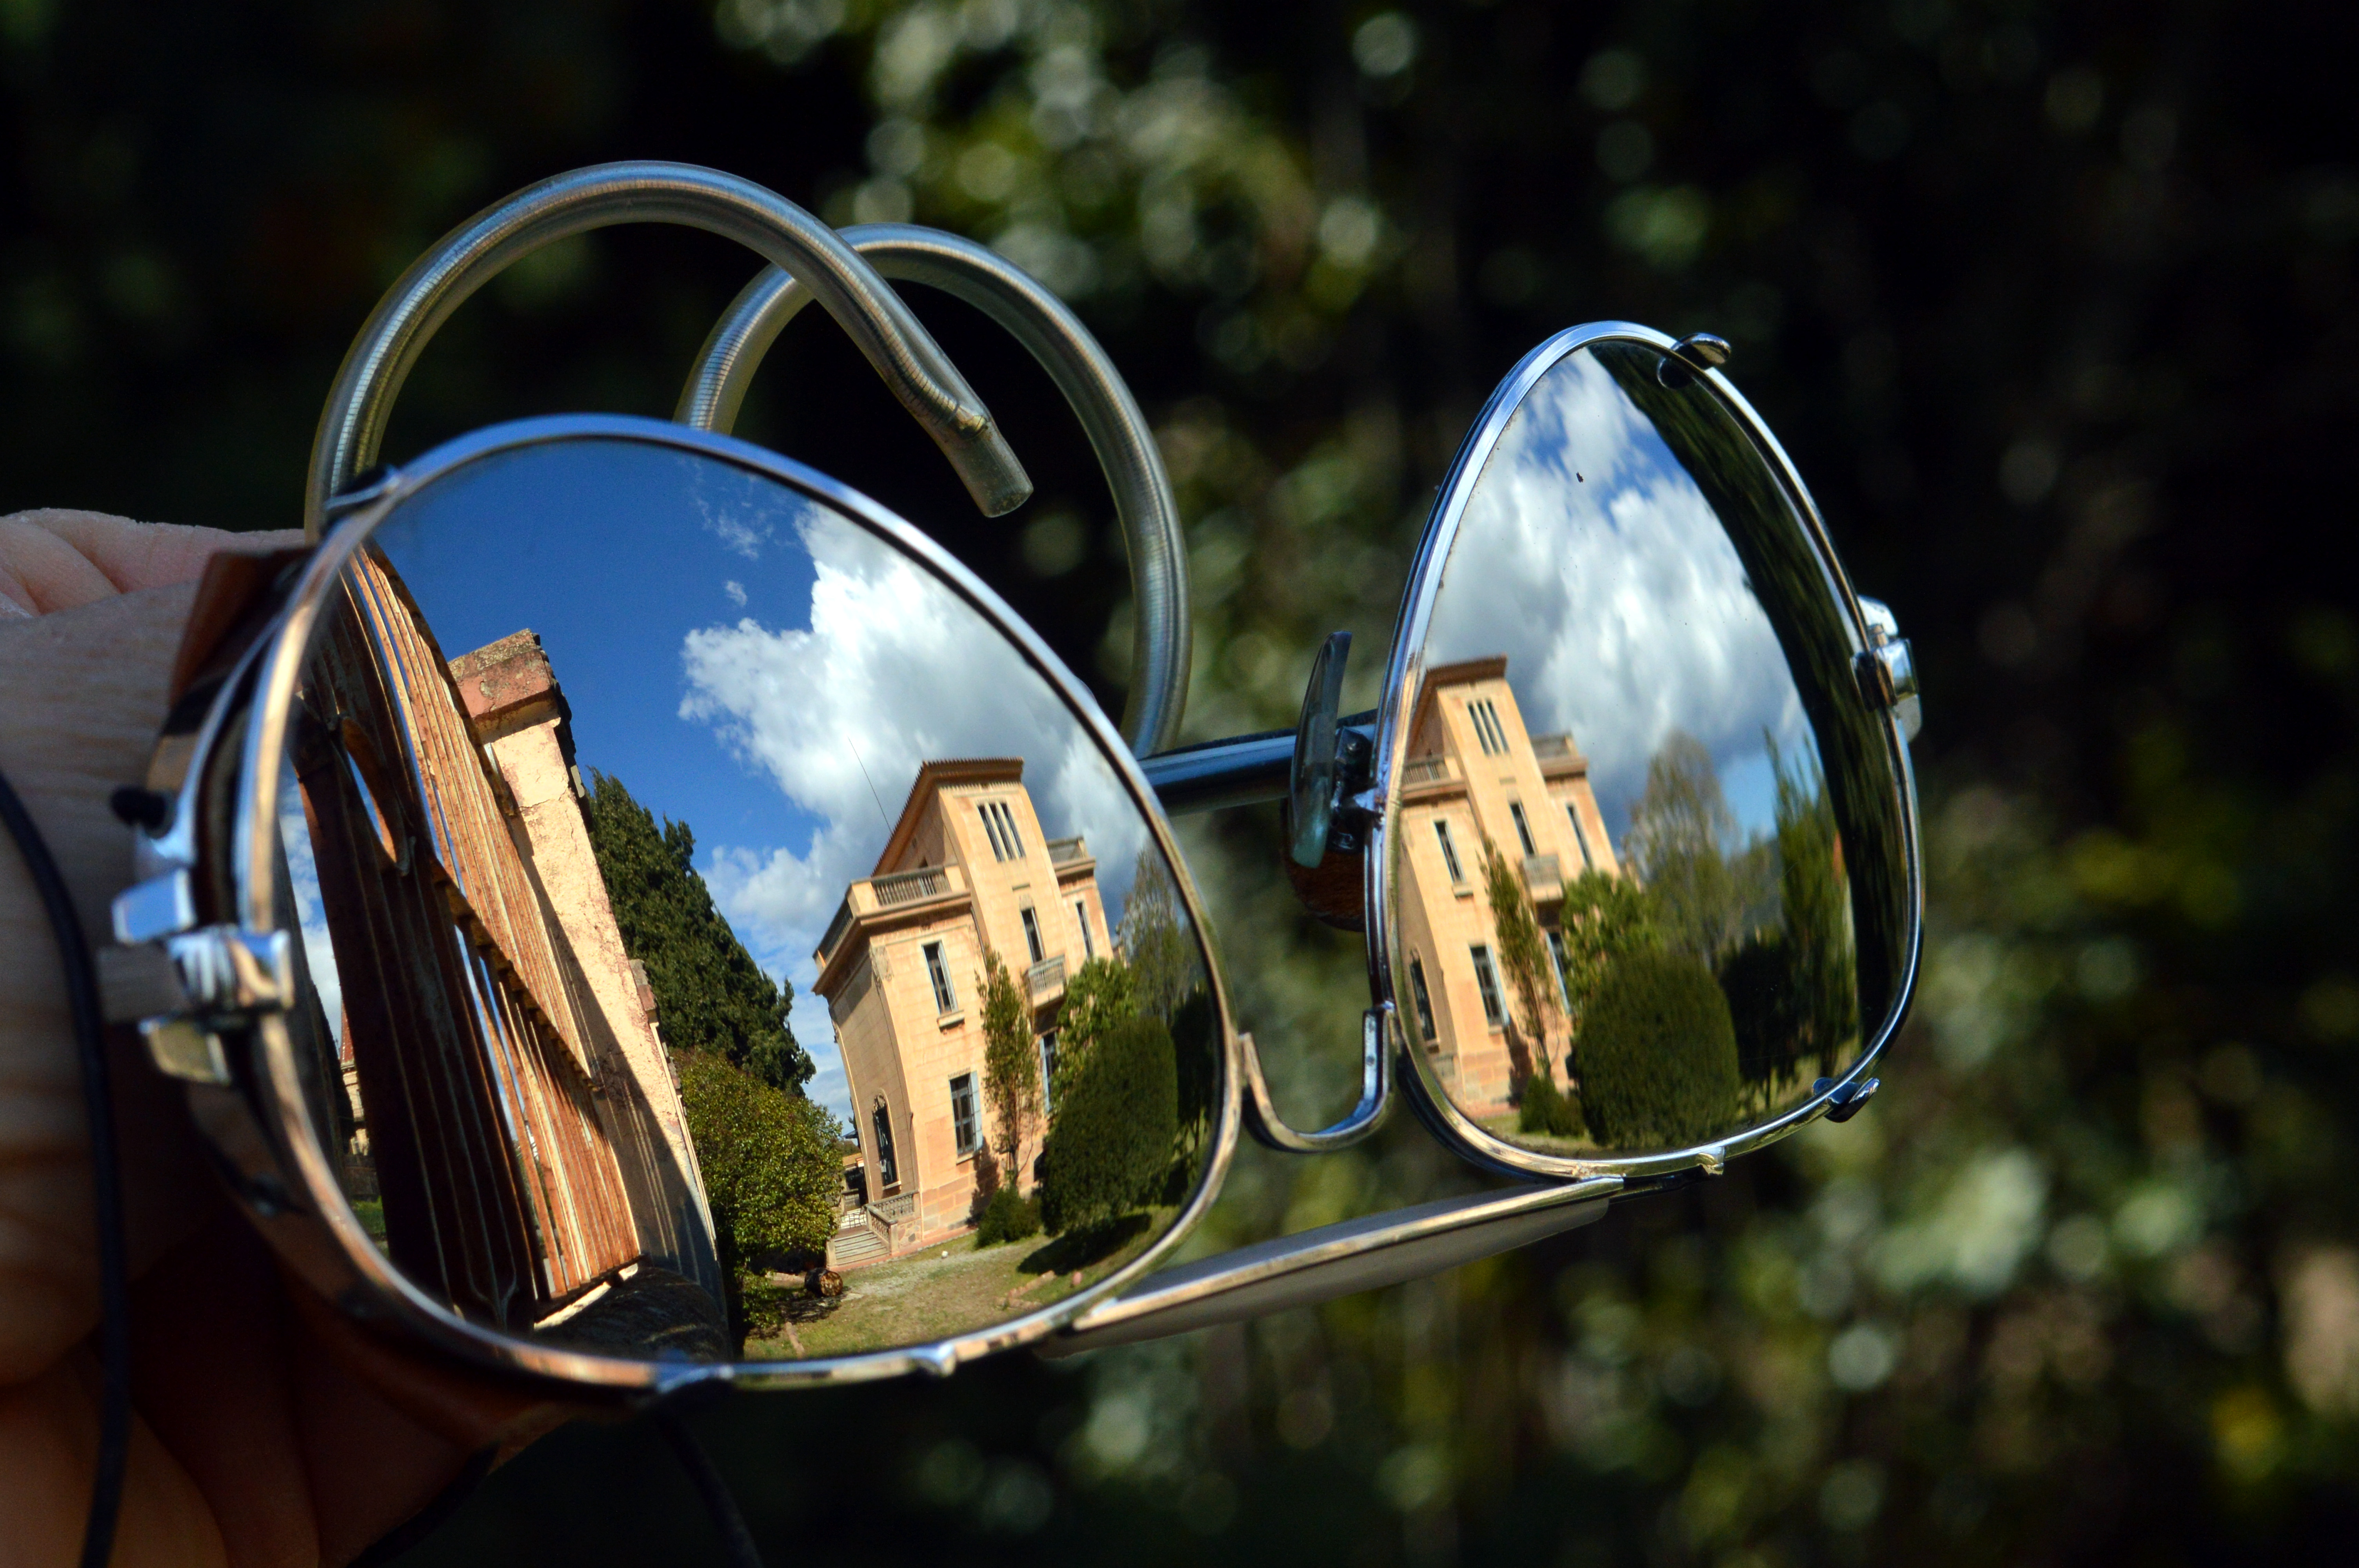
light, sunshine, photography, house, reflection, blue, garden, sunglasses, glasses, soleil, reflejo, reflet, casa, maison, spiegelung, garten, sol, jardin, haus, luce, riflesso, sonnenschein, giardino, jard, daydream, r verie, ensue o, tagtraum